Engelbert van Siclers

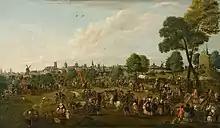
"The 9 May market in Sint-Amandsberg"

Engelbert van Siclers was born in Ghent as the son of Jacques van Siclers, lawyer on the Council of Flanders and Anne Odevaere, whose father, Martin Odevaere, had also been a lawyer on the same council. The Siclers were an old aristocratic family, which was of Lombard-Jewish ancestry and had played a prominent role in Ghent in the 14th to 16th century.